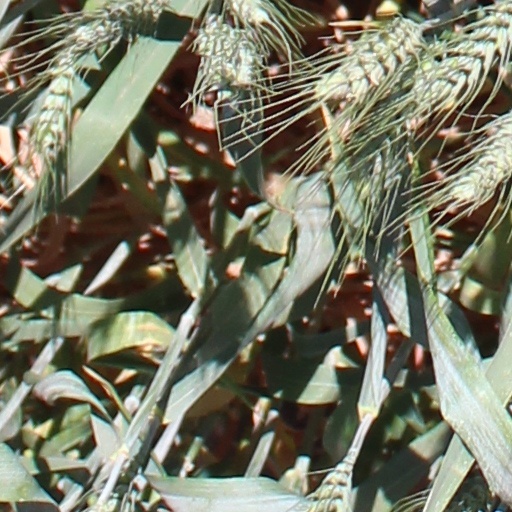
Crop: wheat